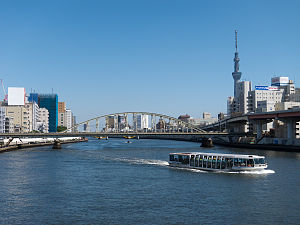
Sumida / Geografi / Landemærker
Udsigt over Sumida-floden set fra Ryogoku-broen
Sumida er et af Tokyos 23 bydistrikter. Bydistriktet kalder på engelsk sig selv for Sumida City. 1. marts 2012 havde distriktet et befolkningstal på 240.733, 126.974 husstande og en befolkningstæthed på 17.507,85 personer per km². Det totale areal udgjorde 13,75 km².